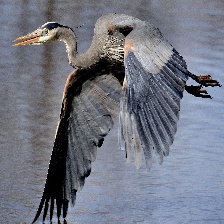
Species: BLUE HERON
Scientific name: ARDEA HERODIAS
ImageNet parent category: little_blue_heron